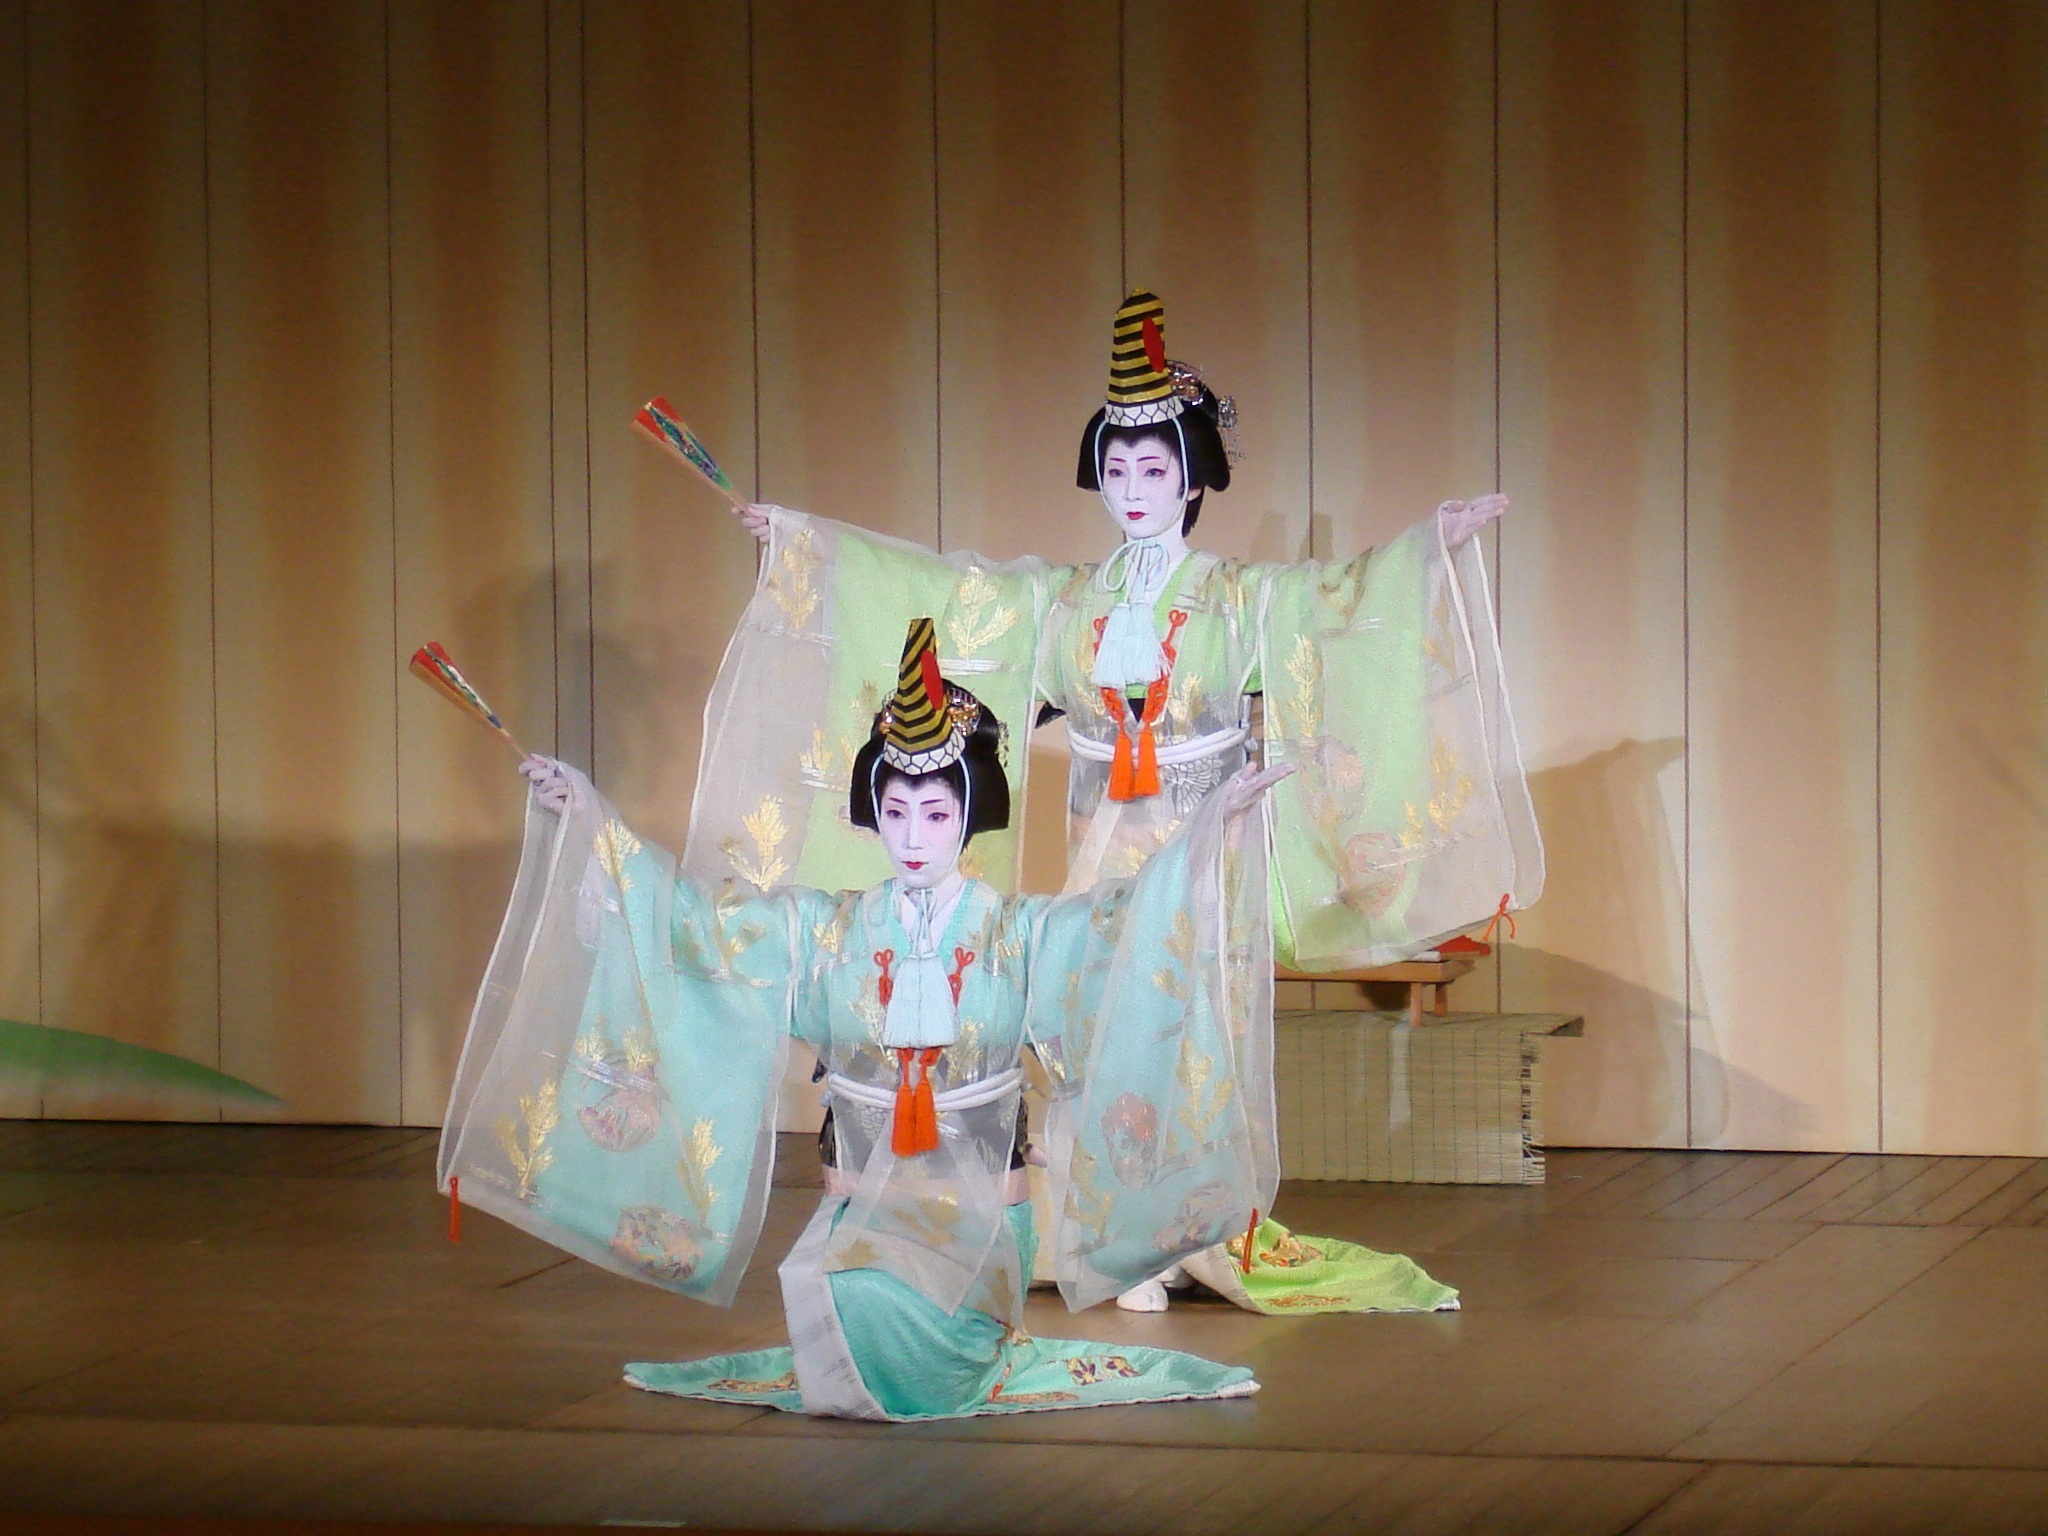
person, woman, dance, profession, japan, performance, teatro, costume, geisha, traditional